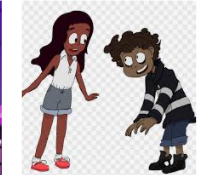
Portrait style: Cartoon Portrait